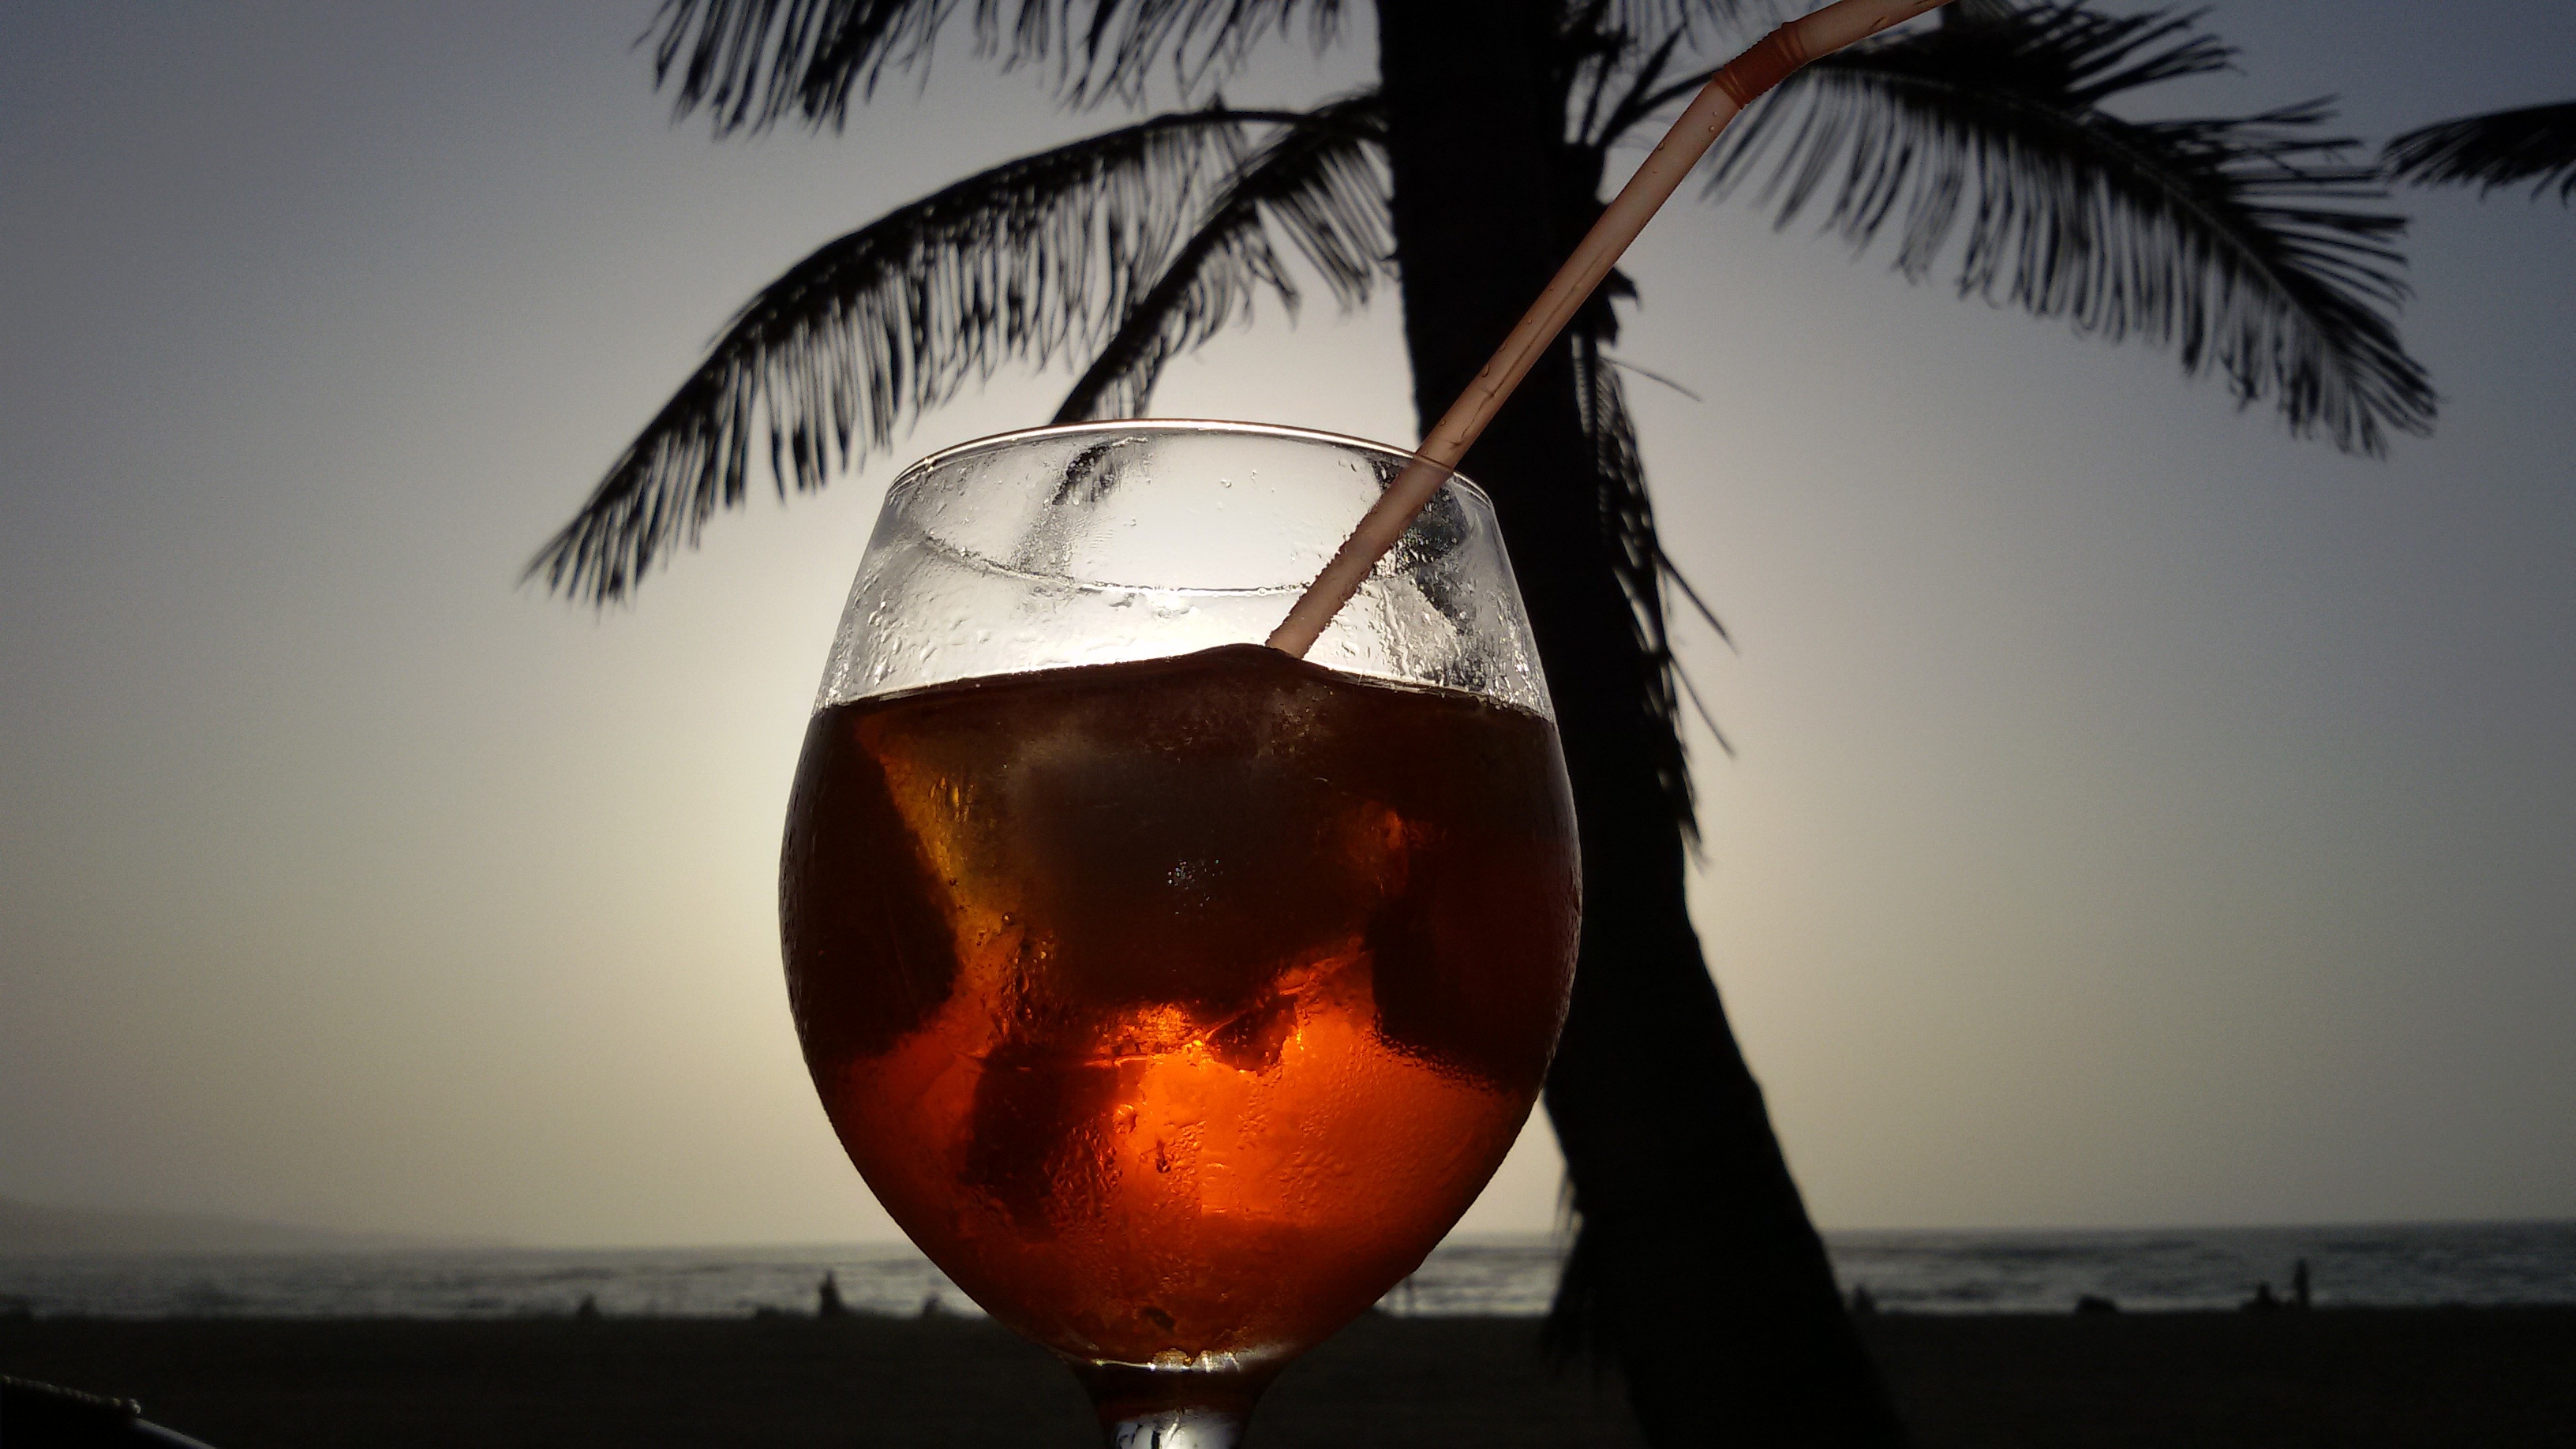
beach, sea, sunset, palm tree, glass, reflection, color, drink, cocktail, backlight, canary islands, alcoholic beverage, spritz, distilled beverage